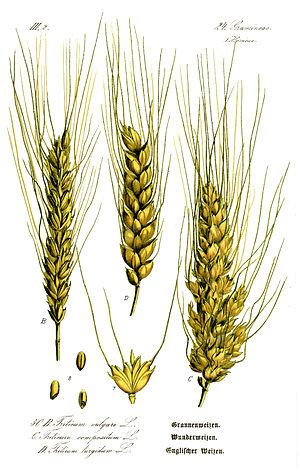
En botanique, une arête, ou familièrement « barbe », est un prolongement en pointe des glumes ou de la glumelle inférieure chez certaines espèces de Poaceae. Les organes pourvus d'une arête sont dits « aristés ». Ceux qui en sont dépourvus sont dits « mutiques ».